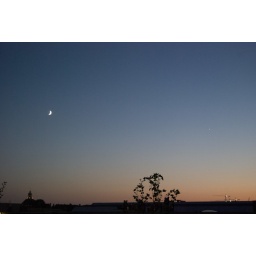
A church from afar beneath a beautiful orange sky